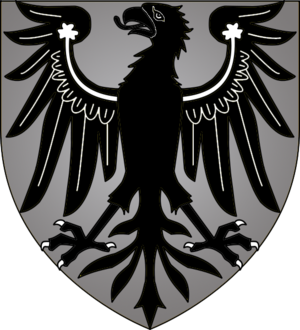
Blason de la commune d'Echternach (Grand-Duché de Luxembourg)
Cette page donne les armoiries des communes du Luxembourg.
Echternach est une ville du Luxembourg d’environ 5 300 habitants et le chef-lieu de son canton, le long de la vallée de la Sûre marquant la frontière avec la Rhénanie-Palatinat allemande.